Blonde d'Aquitaine

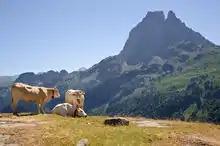
On summer pasture near the Pic du Midi d'Ossau

The Blonde d'Aquitaine is a modern French breed of large domestic beef cattle. It was created in 1962 by merging three blonde draught breeds of south-western France, the Blonde des Pyrénées, the Blonde de Quercy and the Garonnaise. Since about 1970, it has been selectively bred specifically for beef production. It is the third-most numerous beef breed of France, after the Charolais and the Limousin. It has been exported to many countries round the world.